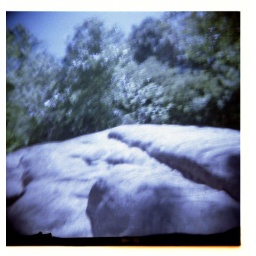
rock by the river